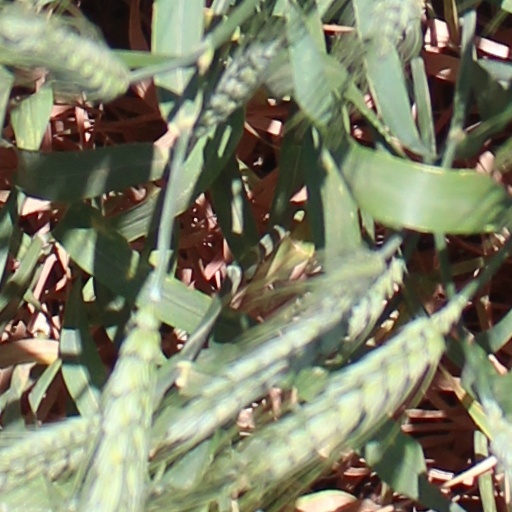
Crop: wheat